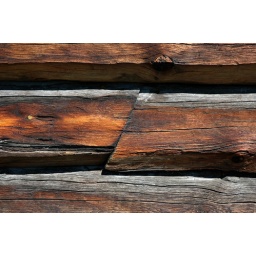
The wooden wall of a house in Maihaugen/Lillehammer/Norway